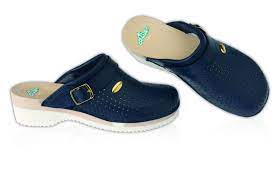
Label: Clog